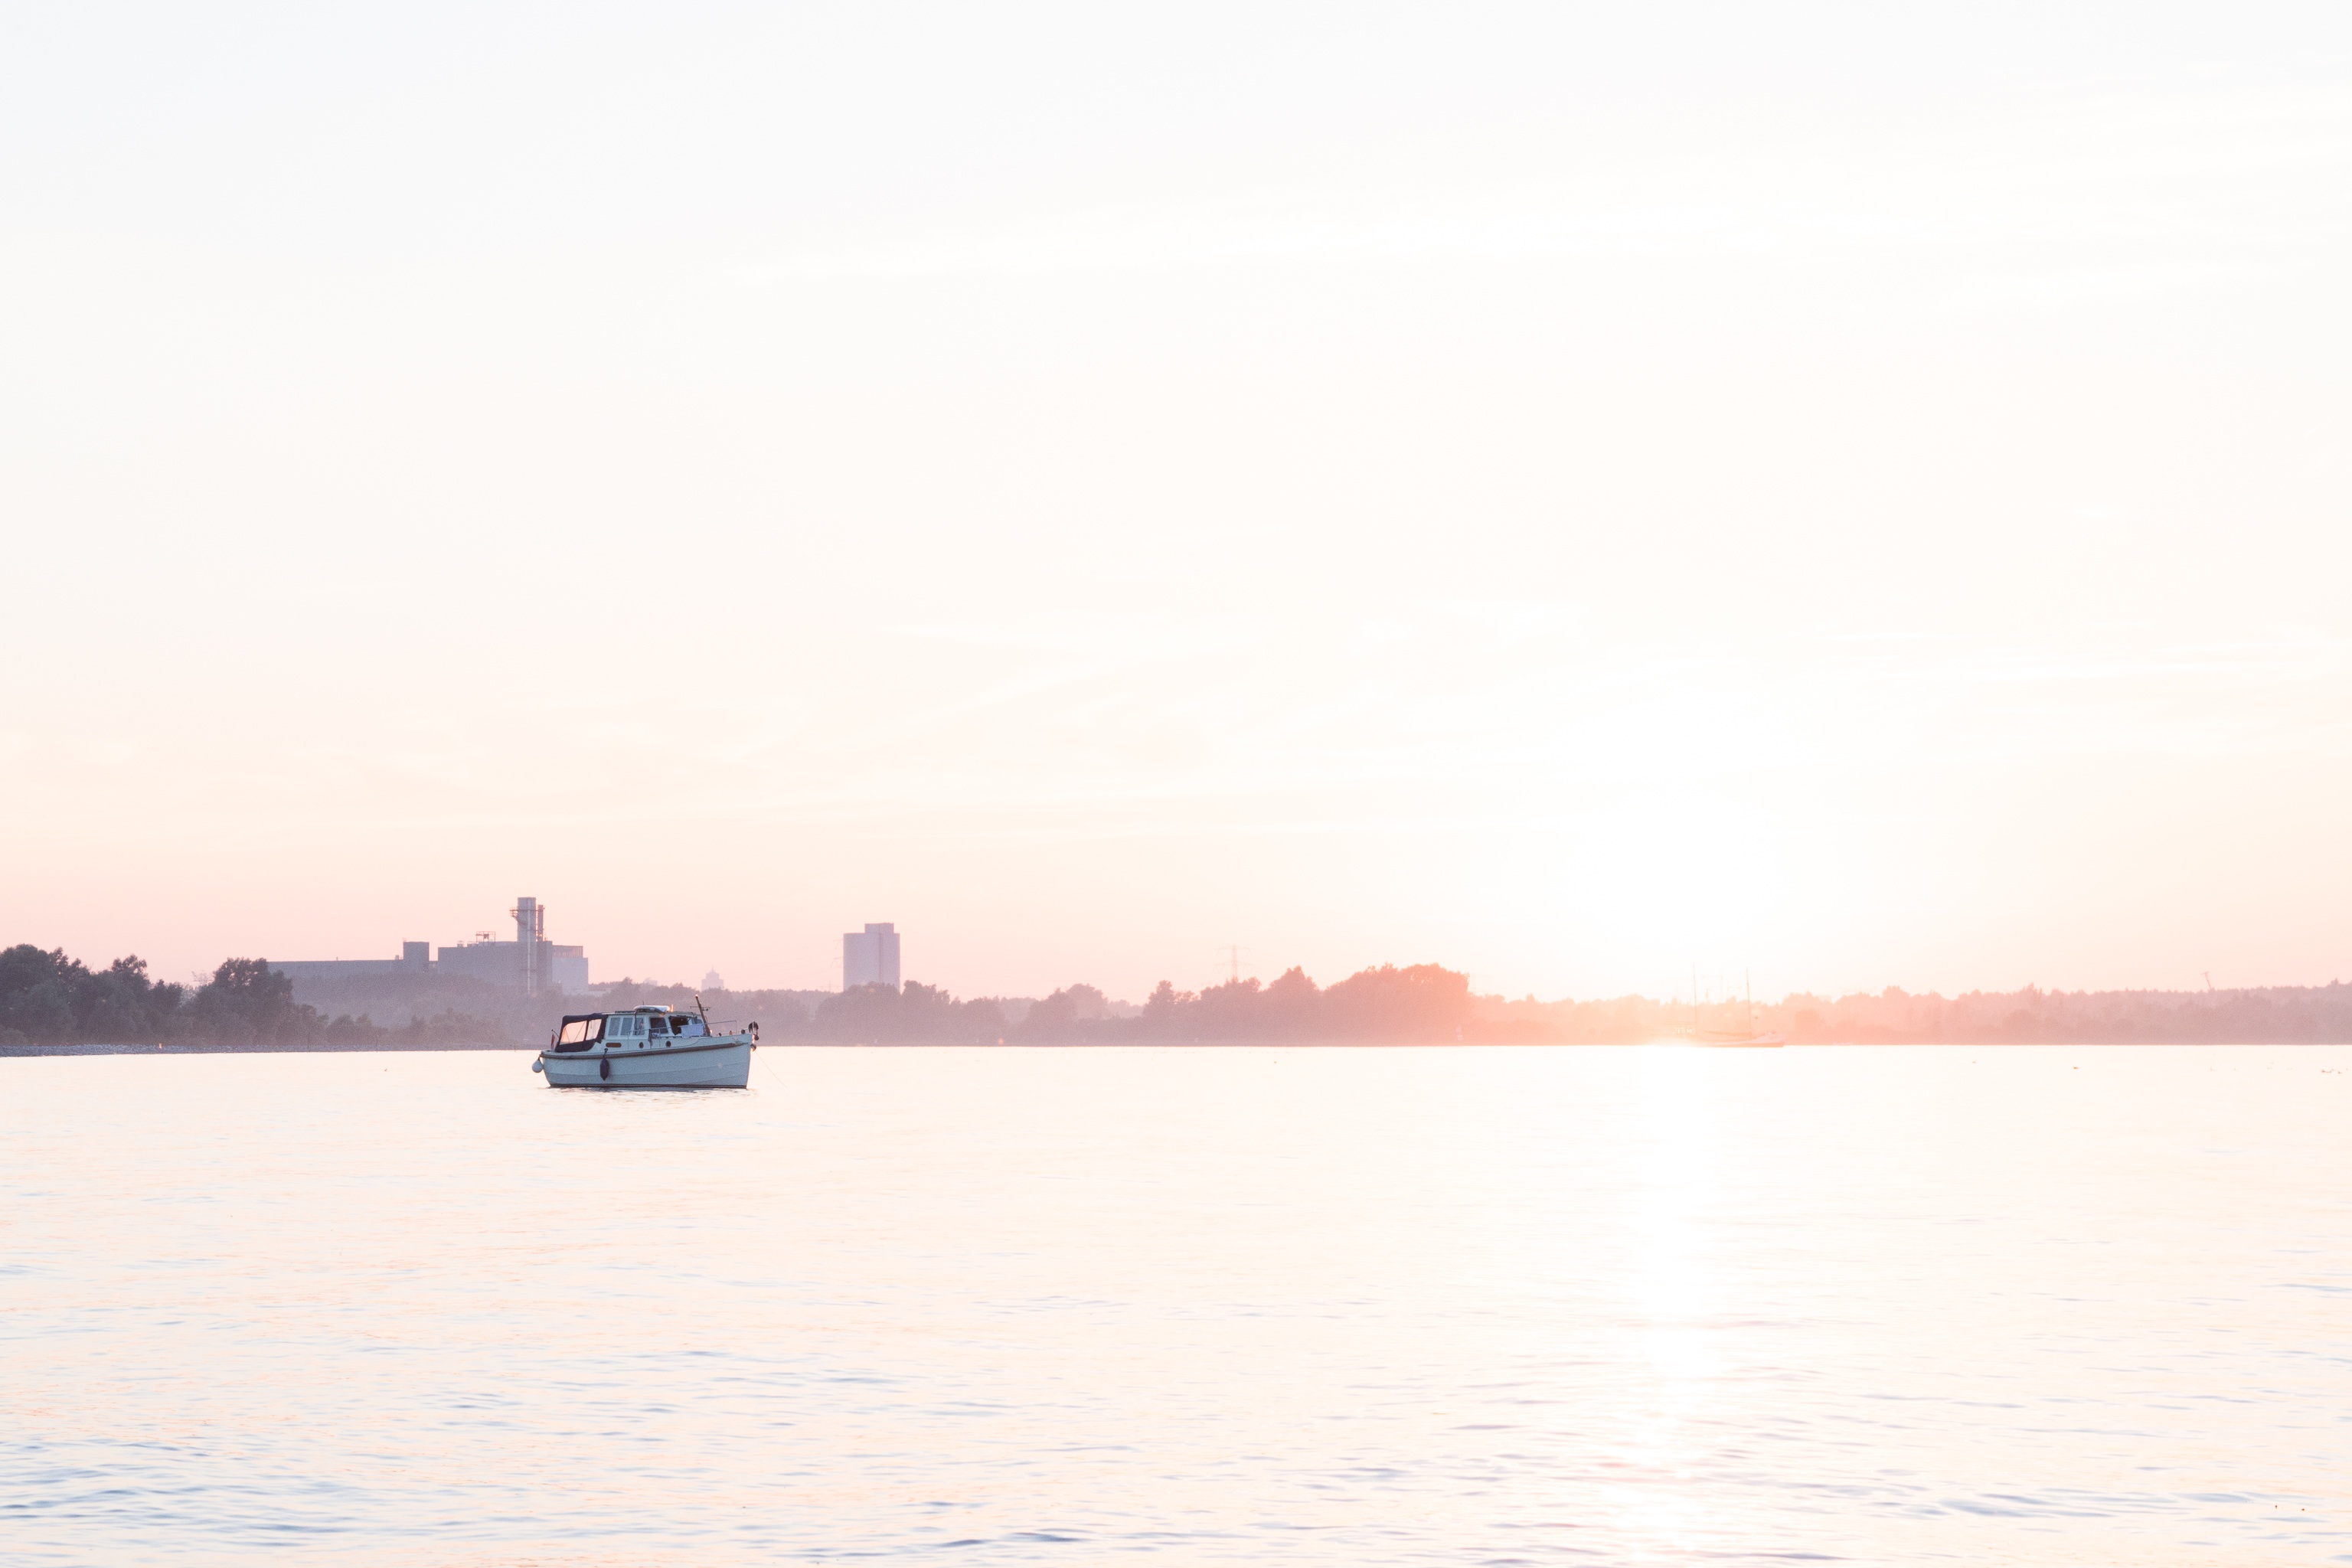
sea, horizon, boat, morning, shore, lake, river, vehicle, bay, atmospheric phenomenon